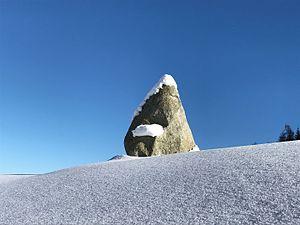
Cette liste non exhaustive recense les sites mégalithiques en Suisse.